History of Lawton, Oklahoma

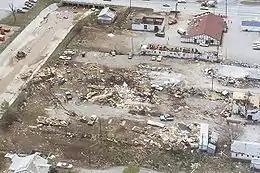
Tornado damage on April 10, 1979

Following the construction of Lake Ellsworth in the early 1960s, city leaders realized that even more water sources would be needed to keep up with Lawton's future needs. In the late 1970s following the construction of Waurika Lake in Cotton, Stephens and Jefferson counties about 40 miles southeast of Lawton on Beaver Creek, the city reached a deal to obtain Waurika Lake water and built a pipeline to transport the supplies between lakes Ellsworth and Waurika.